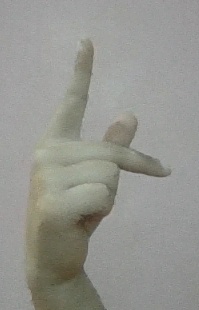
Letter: dha